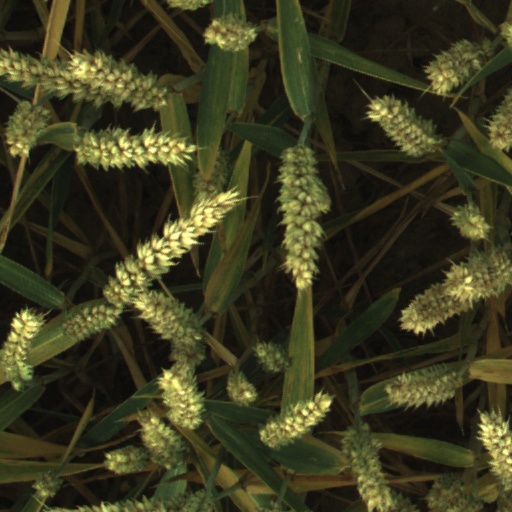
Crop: wheat